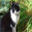
Label: cat